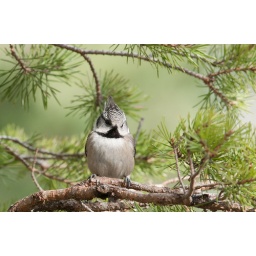
Crested tit singing from pine tree in a brief sunny spell in February!